Atropatene

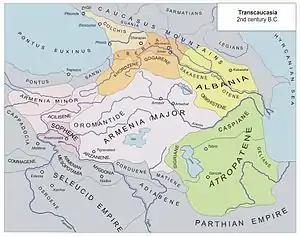
Atropatene and neighbouring countries in 2nd century B.C.

In 331 BC, during the Battle of Gaugamela between the Achaemenid ruler Darius III and Alexander the Great, Medes, Albans, Sakasens, Cadusians fought alongside the army of the Achaemenid Great King in the army of Atropates. After this war, which resulted in the victory of Alexander the Great and the fall of the Achaemenid Empire, Atropates expressed his loyalty to Alexander. In 328-327 BC, Alexander appointed him governor of Media. Following the death of Alexander the Great in 323 BC, the Macedonian's conquests were divided amongst the diadochi at the Partition of Babylon. The former Achaemenid satrapy of Media was divided into two states: The greater (southern) part – "Media Magna" was assigned to Peithon, one of Alexander's bodyguards.